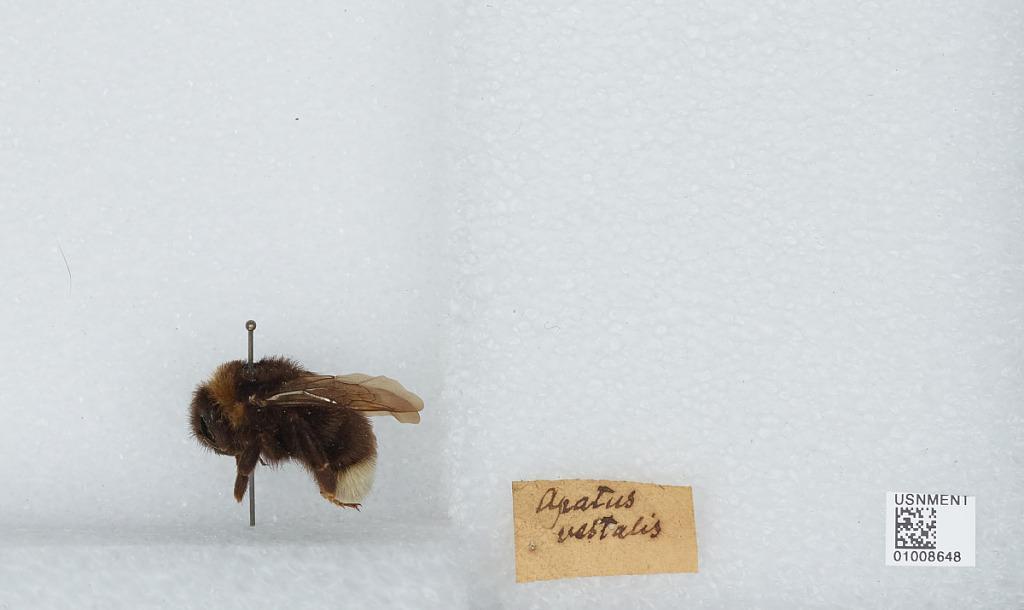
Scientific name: Bombus (Psithyrus) bohemicus Seidl